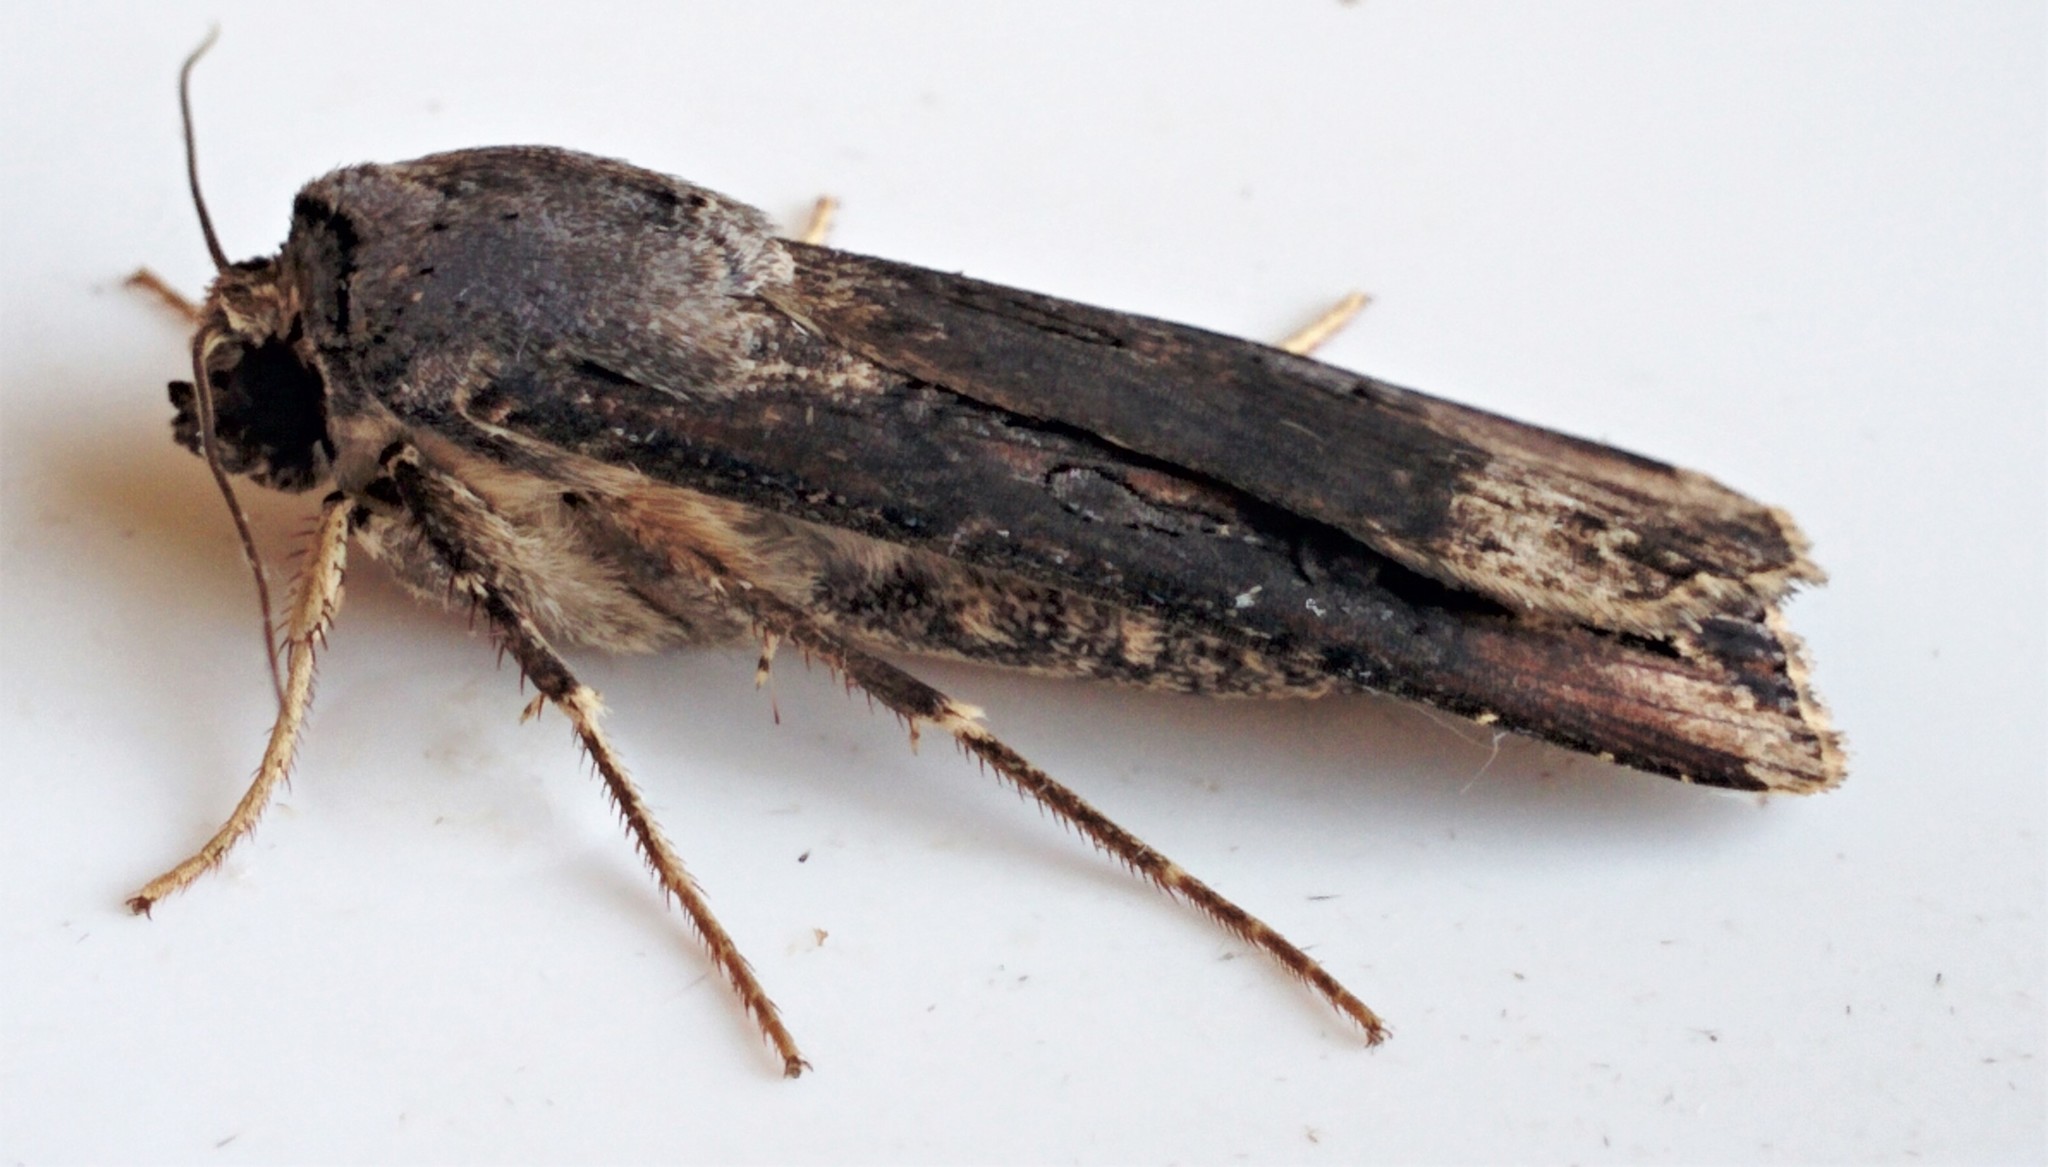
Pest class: cutworms